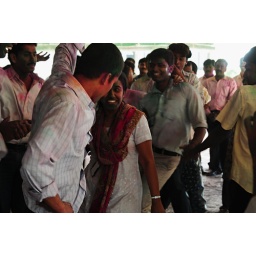
Dancing on the roof at Holi in Bangalore. Finally a girl joins the dance